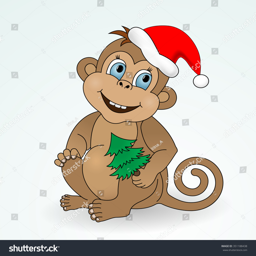
merry monkey in hat with a christmas tree .